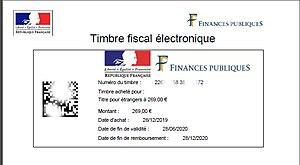
Reproduction retouchée d'un timbre fiscal informatisé, émis par le site de la Direction générale des finances publiques https://timbres.impots.gouv.fr/index.jsp
En France, le droit de timbre est un impôt perçu principalement lors de l'établissement ou de la remise d'actes juridiques ou de documents d'identité. D'autres taxes, des droits de douane et des amendes ont pu ou peuvent encore être payés au moyen de timbre fiscaux.